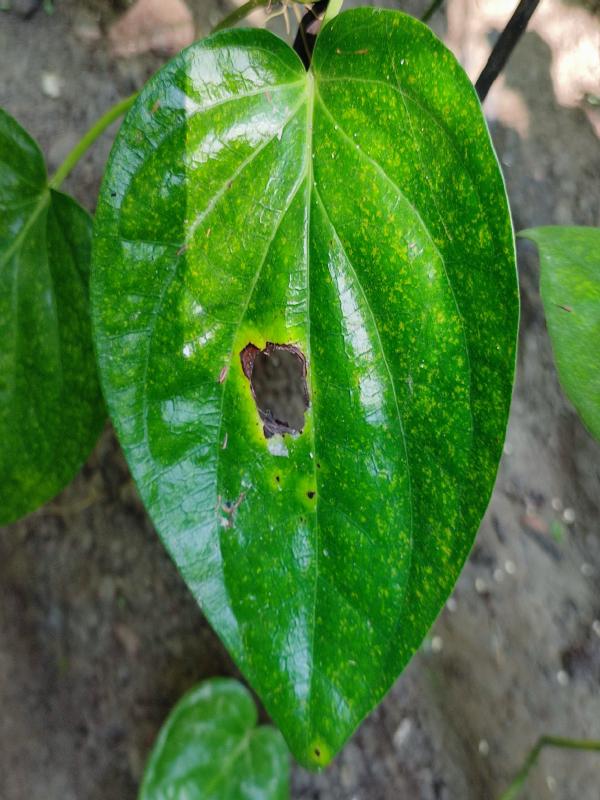
Label: Bacterial_Leaf_Disease